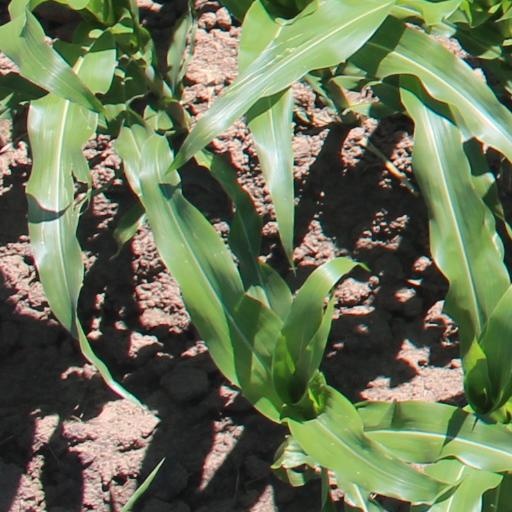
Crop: maize; corn